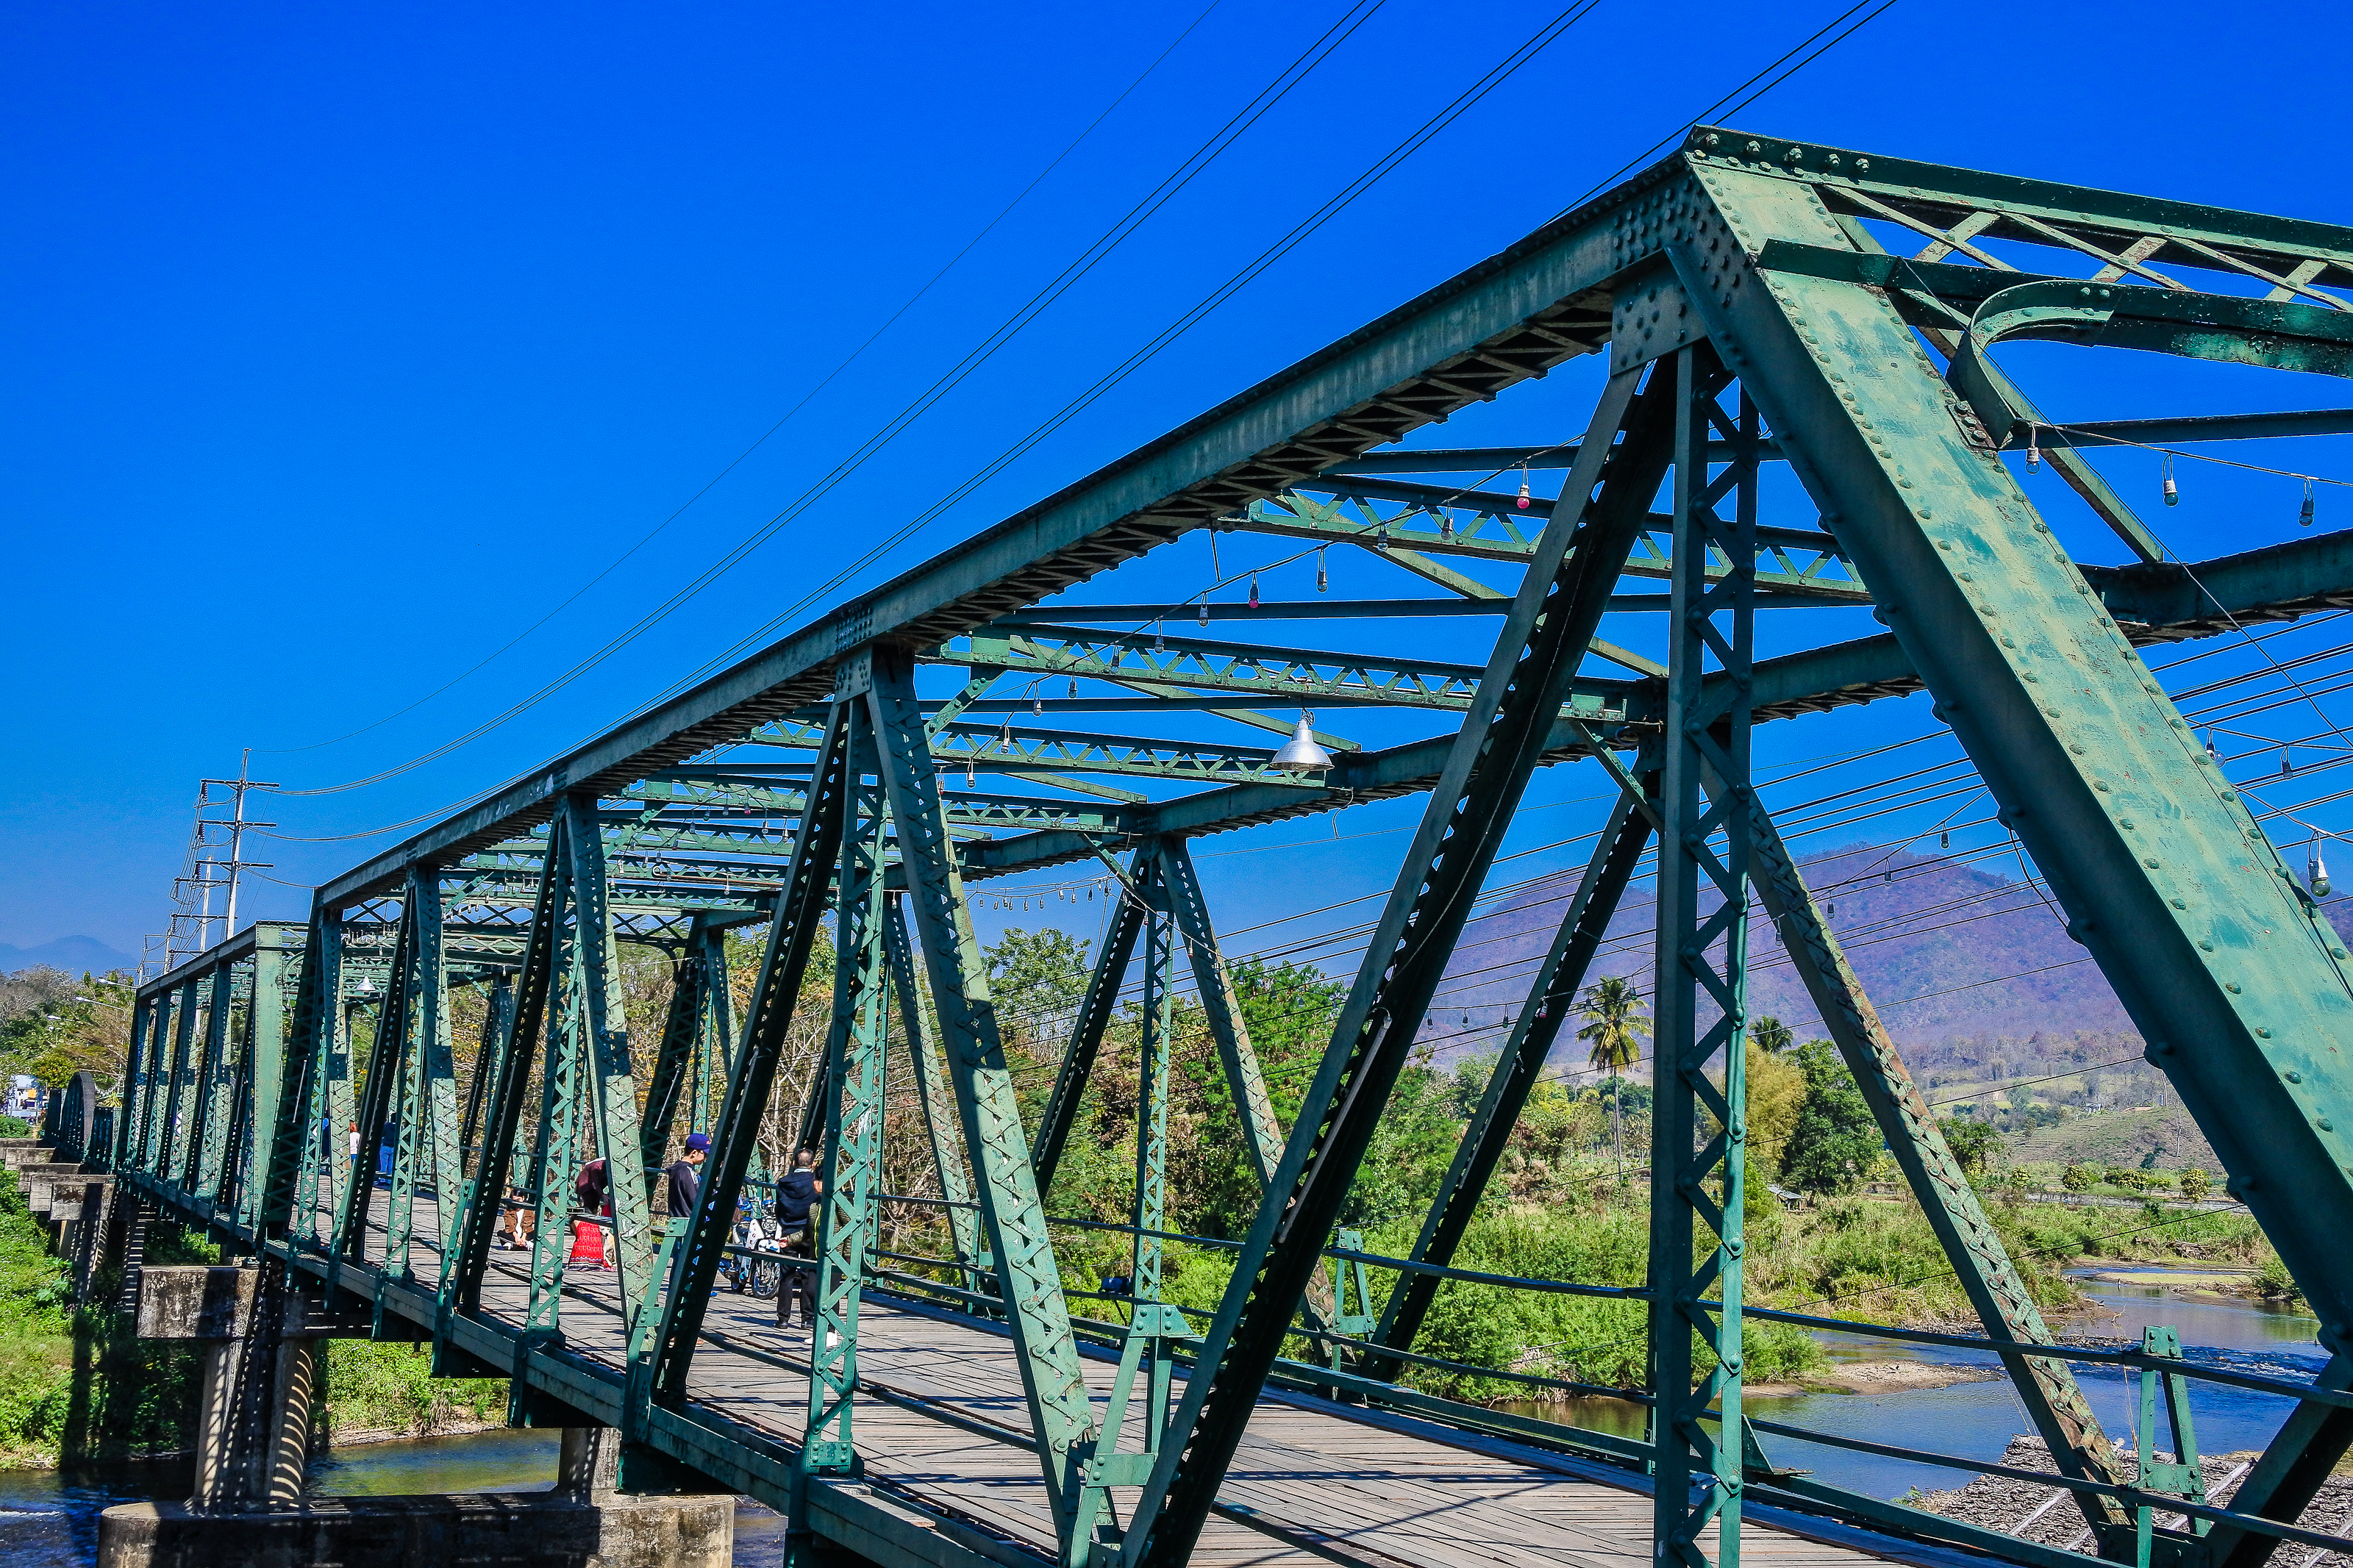
country, steel, line, rural, historical, tourism, scenic, building, scene, tourist, beautiful, rust, trip, modern, road, design, thailand, construction, pai, perspective, maehongson, track, architecture, traffic, old, asia, metal, history, northern thailand, water, structure, way, transportation, attraction, mystery, route, urban, iron, bridge, river, travel, landscape, truss bridge, sky, girder bridge, trestle, nonbuilding structure, skyway, suspension bridge, city